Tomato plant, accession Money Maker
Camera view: horizontal (90 deg, fisheye); turntable rotation: 150 degrees
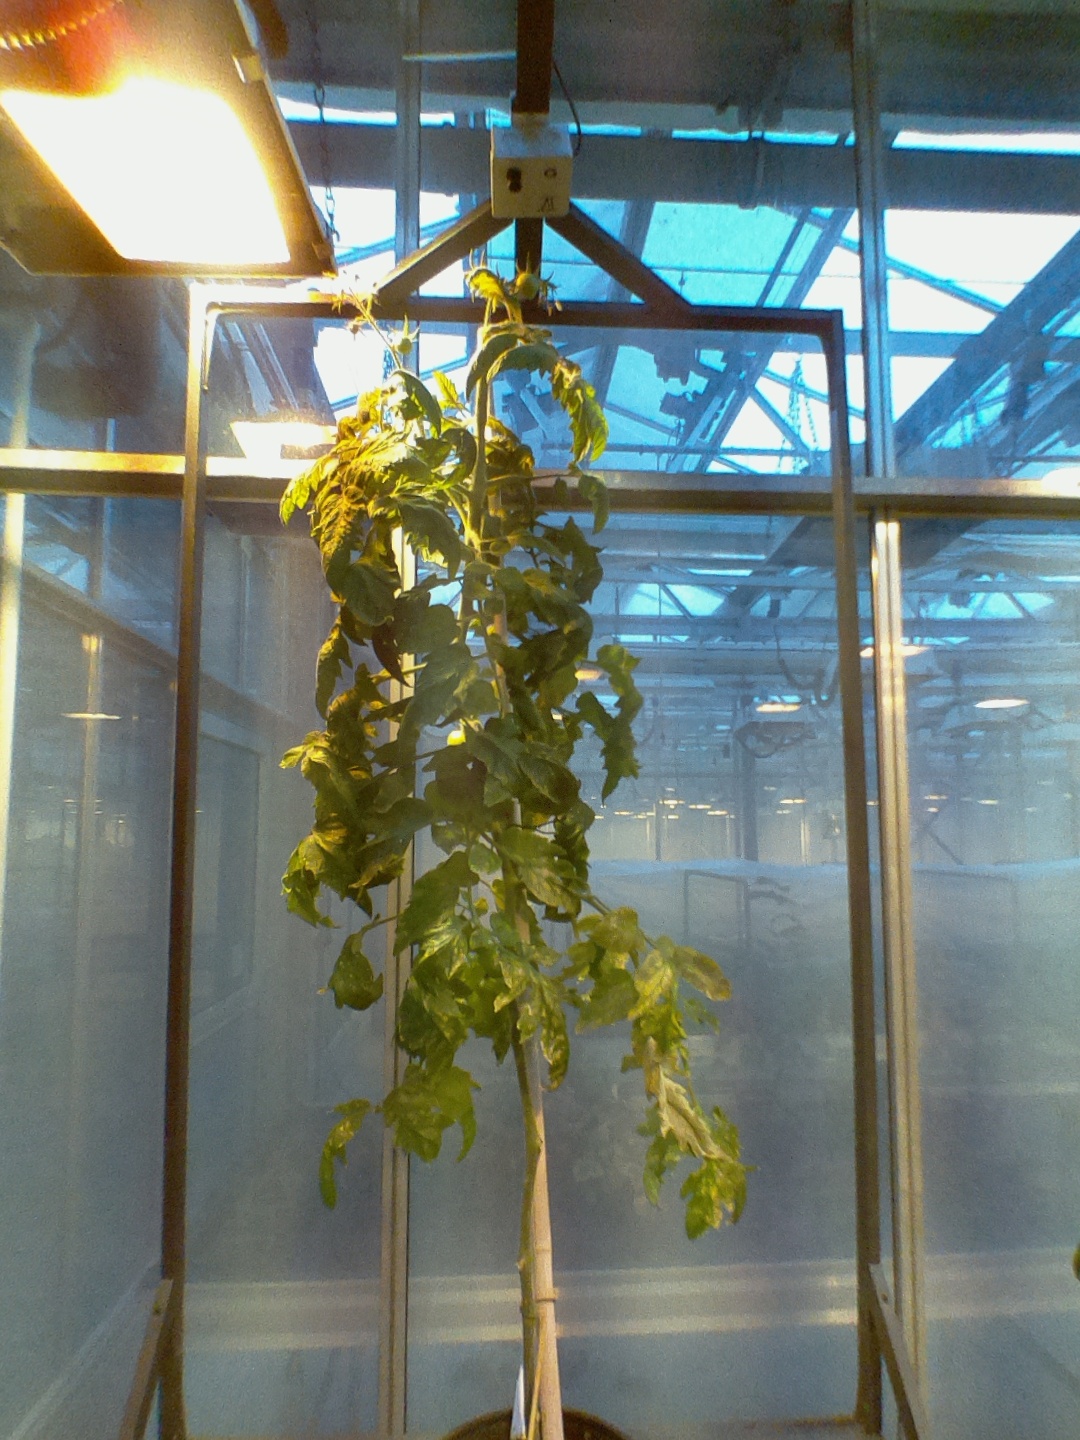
BBCH growth stage 77: 70%-80% of final fruit size